Lalli

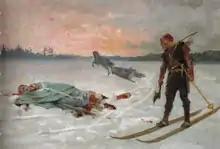
"Bishop Henry killed by Lalli", painting by Albert Edelfelt (1877)

There are numerous versions as to how Lalli then met his own gruesome fate, but typically Lalli takes the bishop's mitre to wear it pompously and cuts off the bishop's finger to snatch his valuable ring. The mitre becomes fused to Lalli's head and when he tries to remove it, it tears his scalp off with it. When he tries to remove the bishop's ring from his finger, it likewise tears his finger off. Lalli runs to the woods, where mice or rats corner him up a tree. Lalli then falls from the tree into the lake Hiirijärvi and drowns. The bishop's body parts are collected by his servants and transported with oxen towards the south. The place where the oxen stopped became the site of the first church in Finland.